Blood and Lace

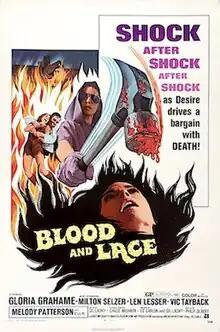
Theatrical one-sheet

Blood and Lace is a 1971 American exploitation horror film directed by Philip Gilbert, written by Gil Lasky, and starring Gloria Grahame, Melody Patterson, Len Lesser, and Milton Selzer. The film follows an orphaned teenager (Patterson) who arrives at a remote orphanage run by a madwoman (Grahame) and her handyman, both sadists and child murderers.